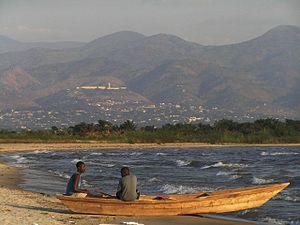
Le Burundi, en forme longue la république du Burundi, en kirundi : Republika y'Uburundi, en anglais : Republic of Burundi, est un pays d'Afrique de l'Est sans accès à la mer, mais possédant un grand rivage sur le lac Tanganyika, situé dans la région des Grands Lacs et entouré par la République démocratique du Congo à l'ouest, le Rwanda au nord, et la Tanzanie à l'est et au sud. Sa capitale est, depuis le 4 février 2019, Gitega. Bujumbura, ancienne capitale et ville la plus peuplée du pays, est la capitale économique.